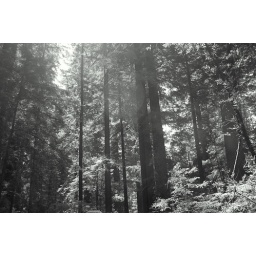
We were taking a steam train through the forrest and the white smoke was drifting by creating a slight haze.